Loving Lampposts

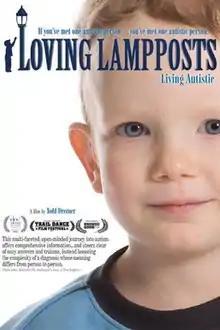
Film poster

Loving Lampposts is a 2010 documentary film directed by Todd Drezner, exploring the neurodiversity movement and the principle of autism acceptance through a series of interviews and candid footage. Drezner is the father of an autistic child whose attachment to and fascination with lampposts gave the film its title.